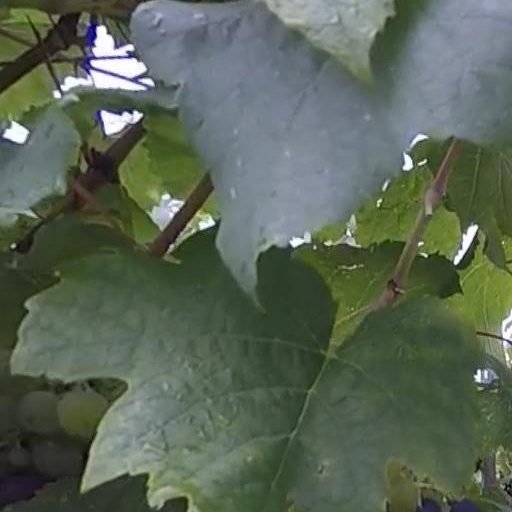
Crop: grape